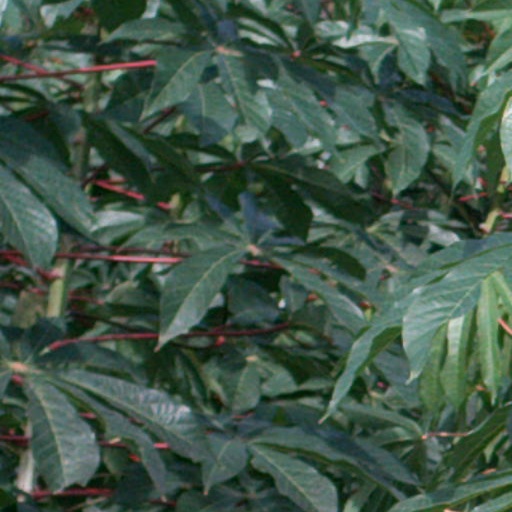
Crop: cassava